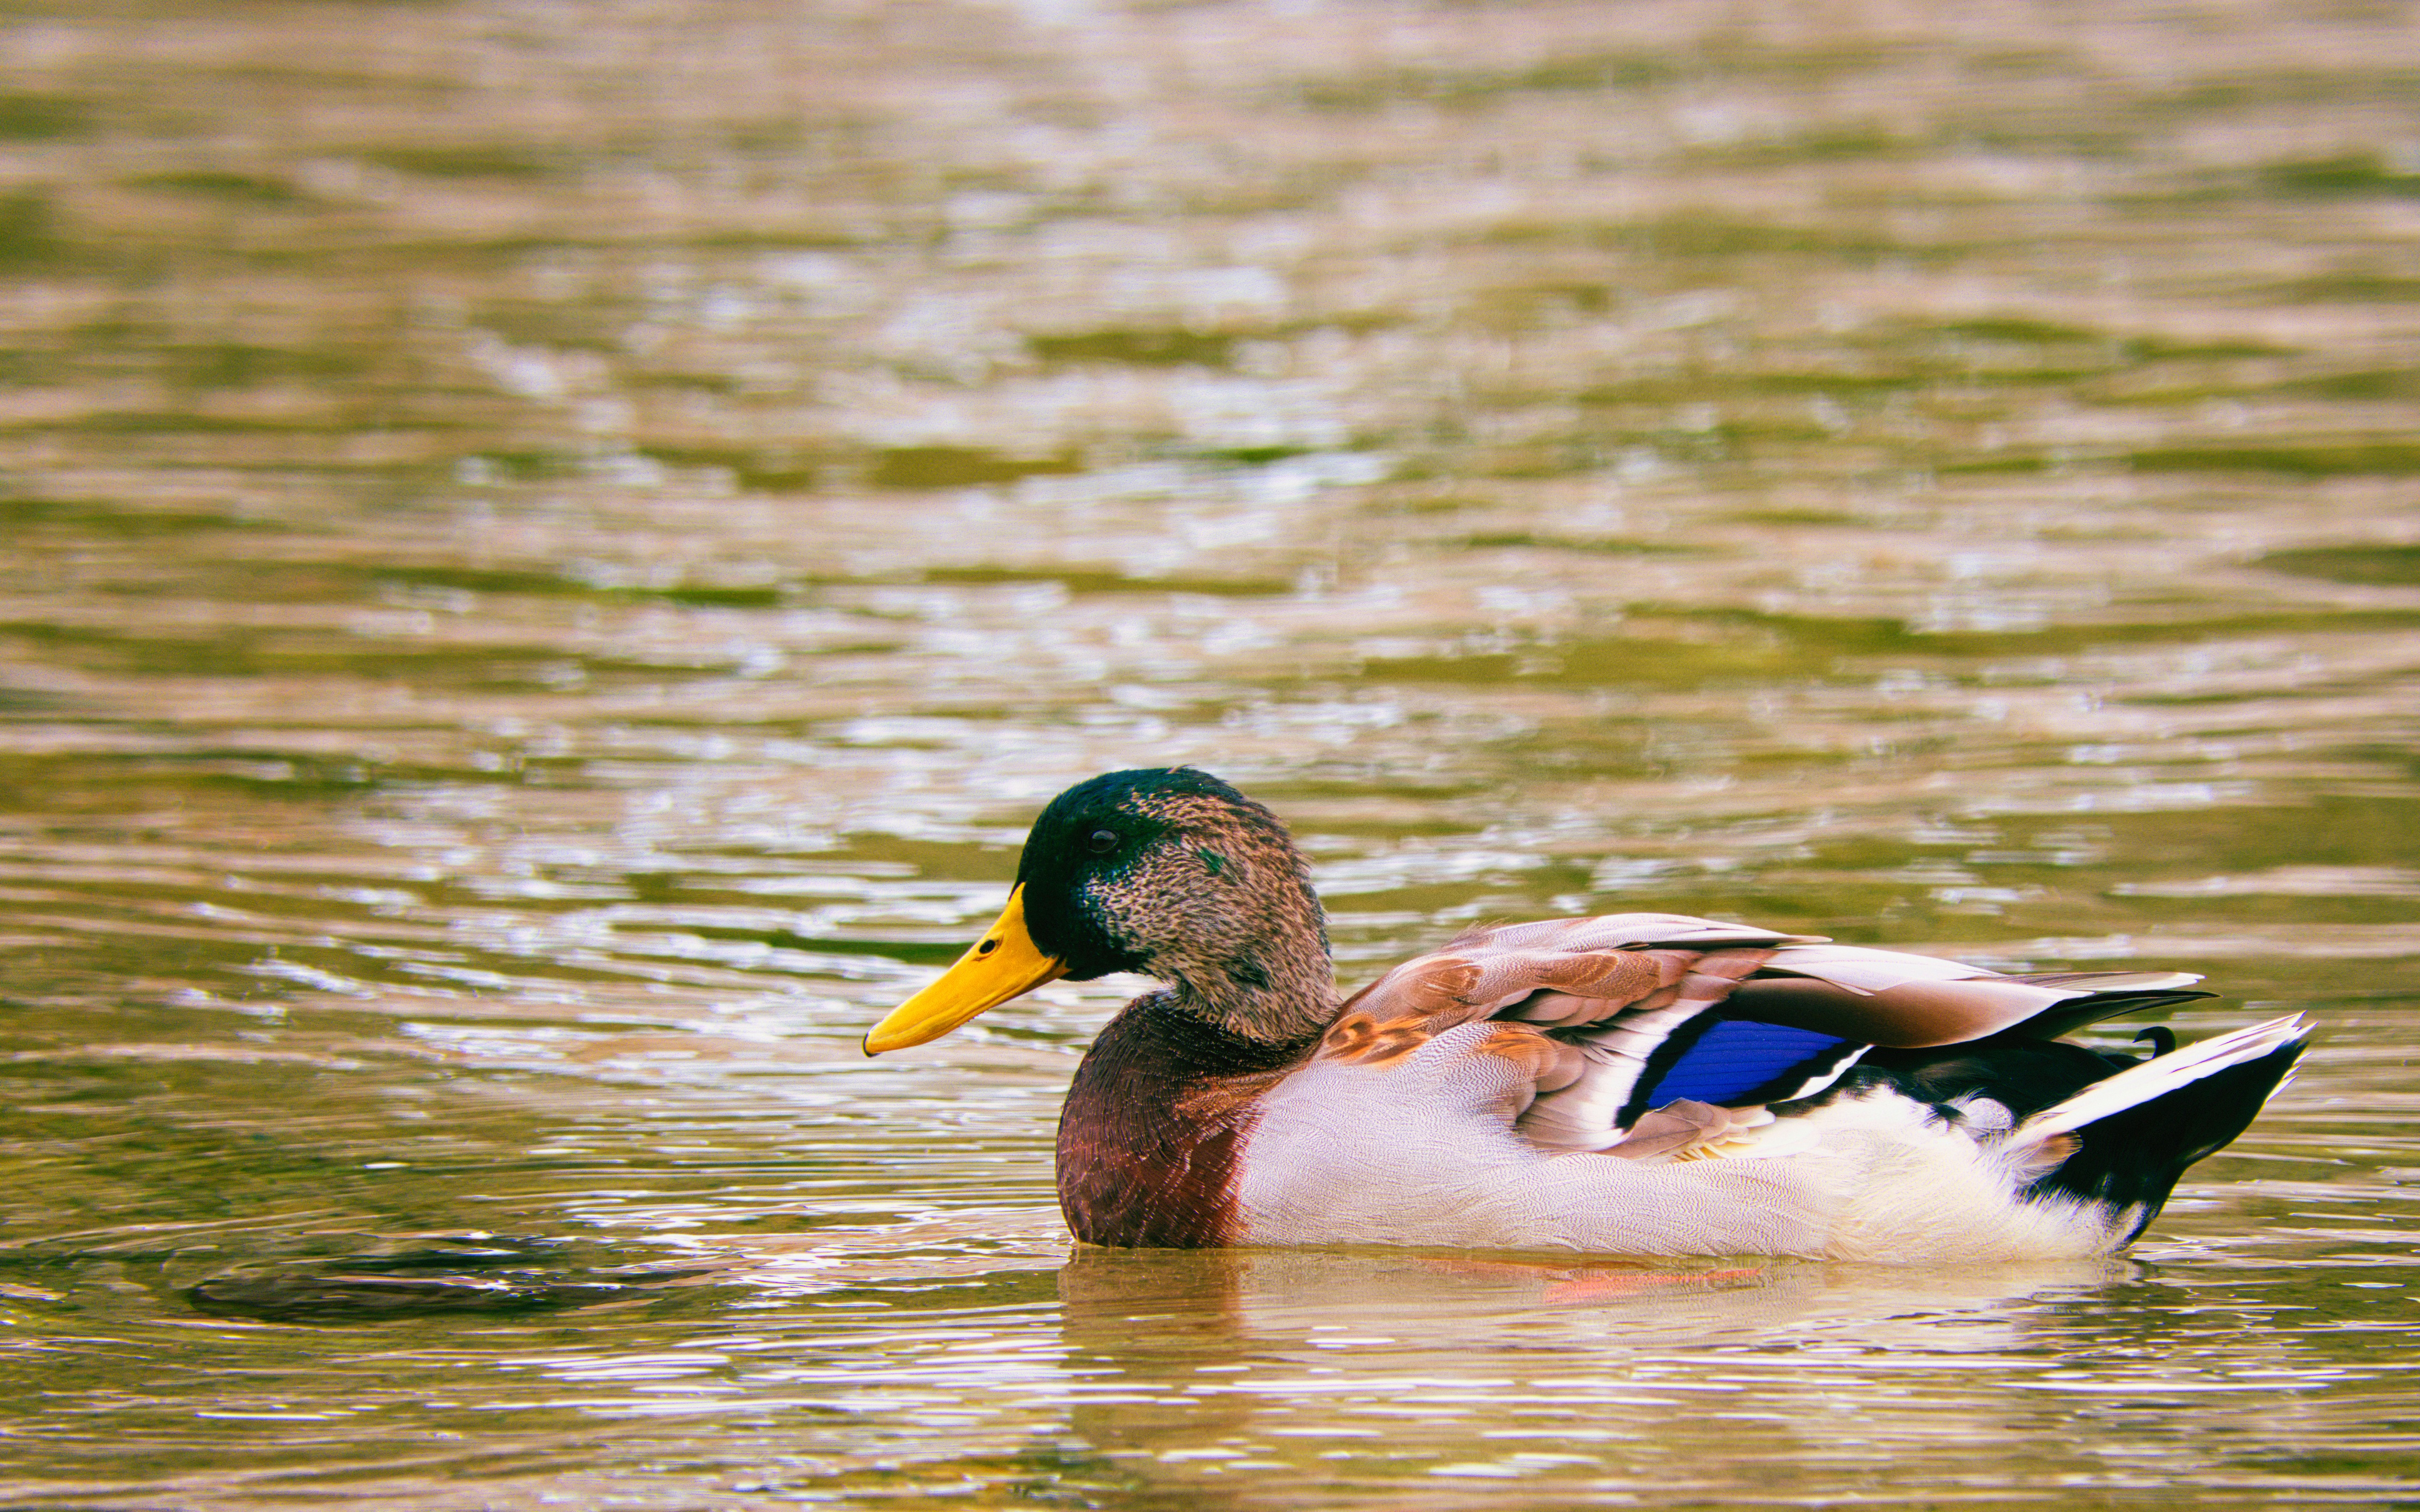
animals, water, bird, vertebrate, nature, lake, beak, ducks, geese and swans, waterfowl, grass, feather, duck, water bird, livestock, seaduck, wing, wildlife, reflection, reservoir, mallard, pond, fowl, natural landscape, recreation, wave